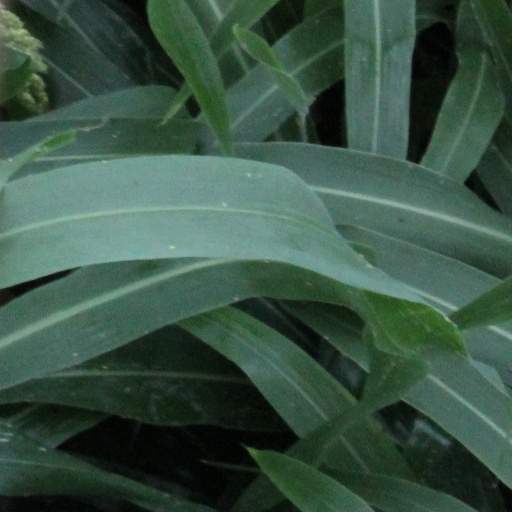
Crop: sorghum